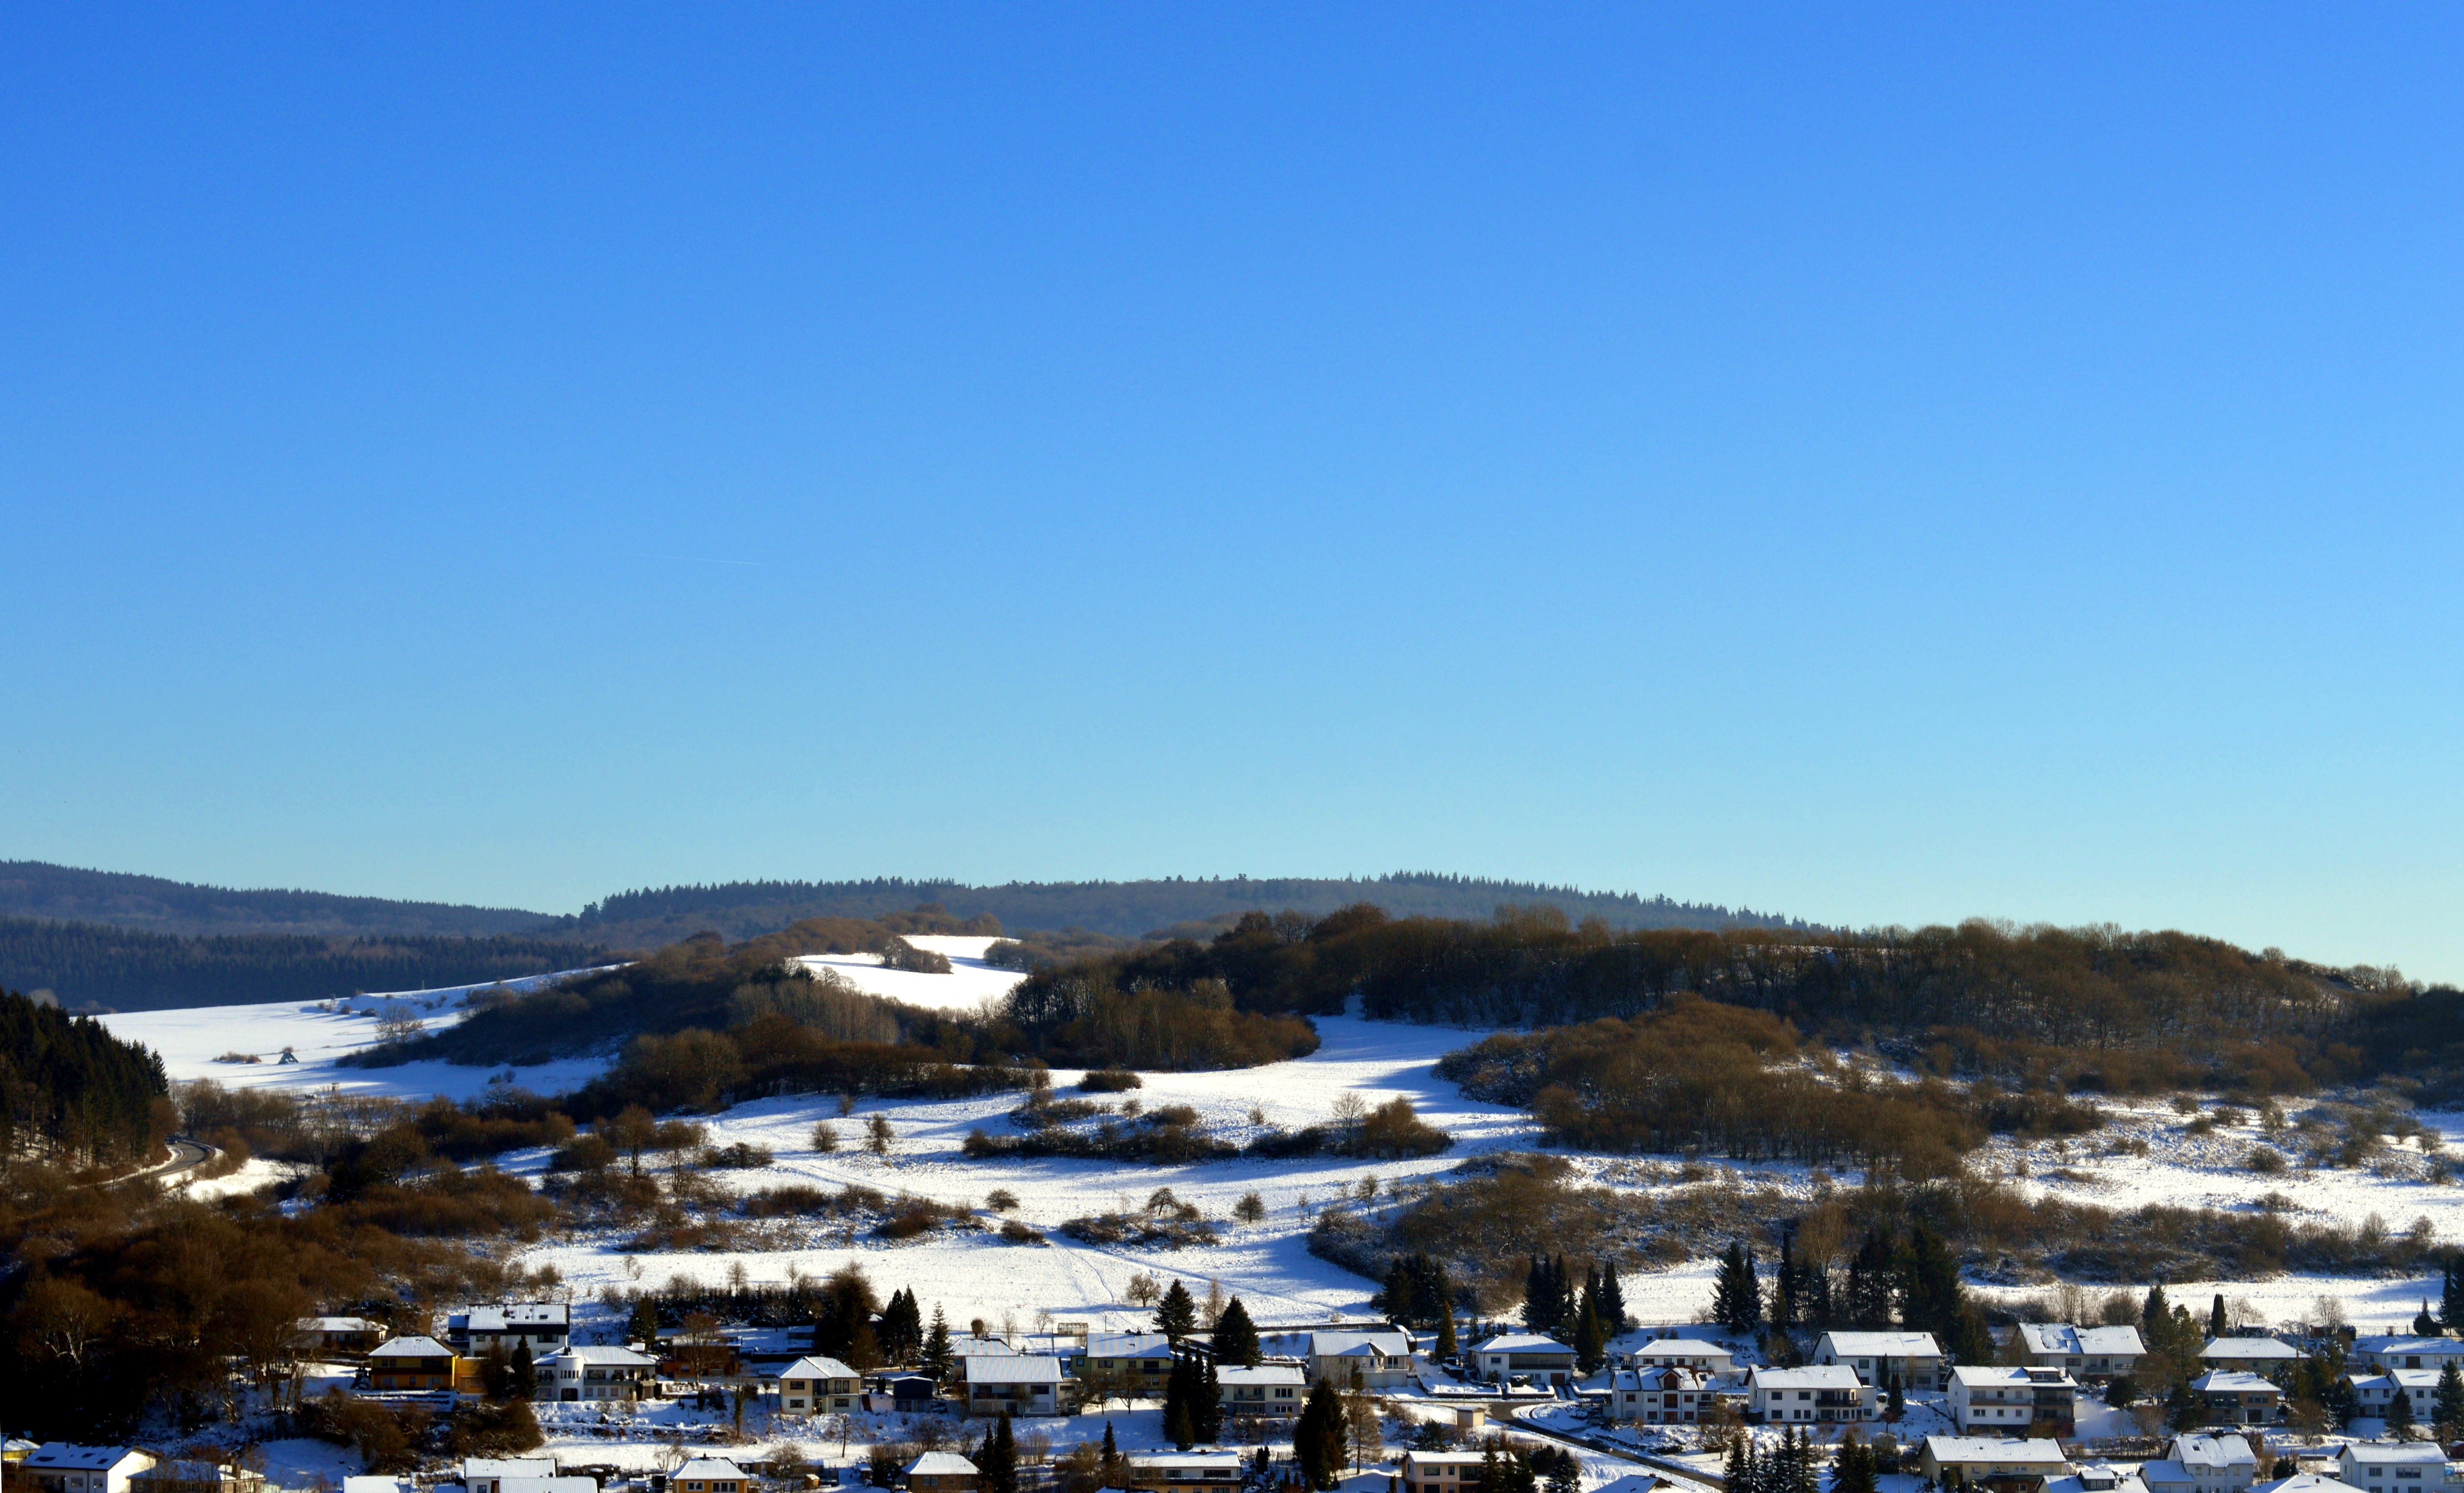
landscape, sea, nature, mountain, snow, winter, sky, sport, lake, panorama, idyllic, ice, hike, weather, holiday, arctic, season, germany, loch, eifel, highlands, recovery, schneifel